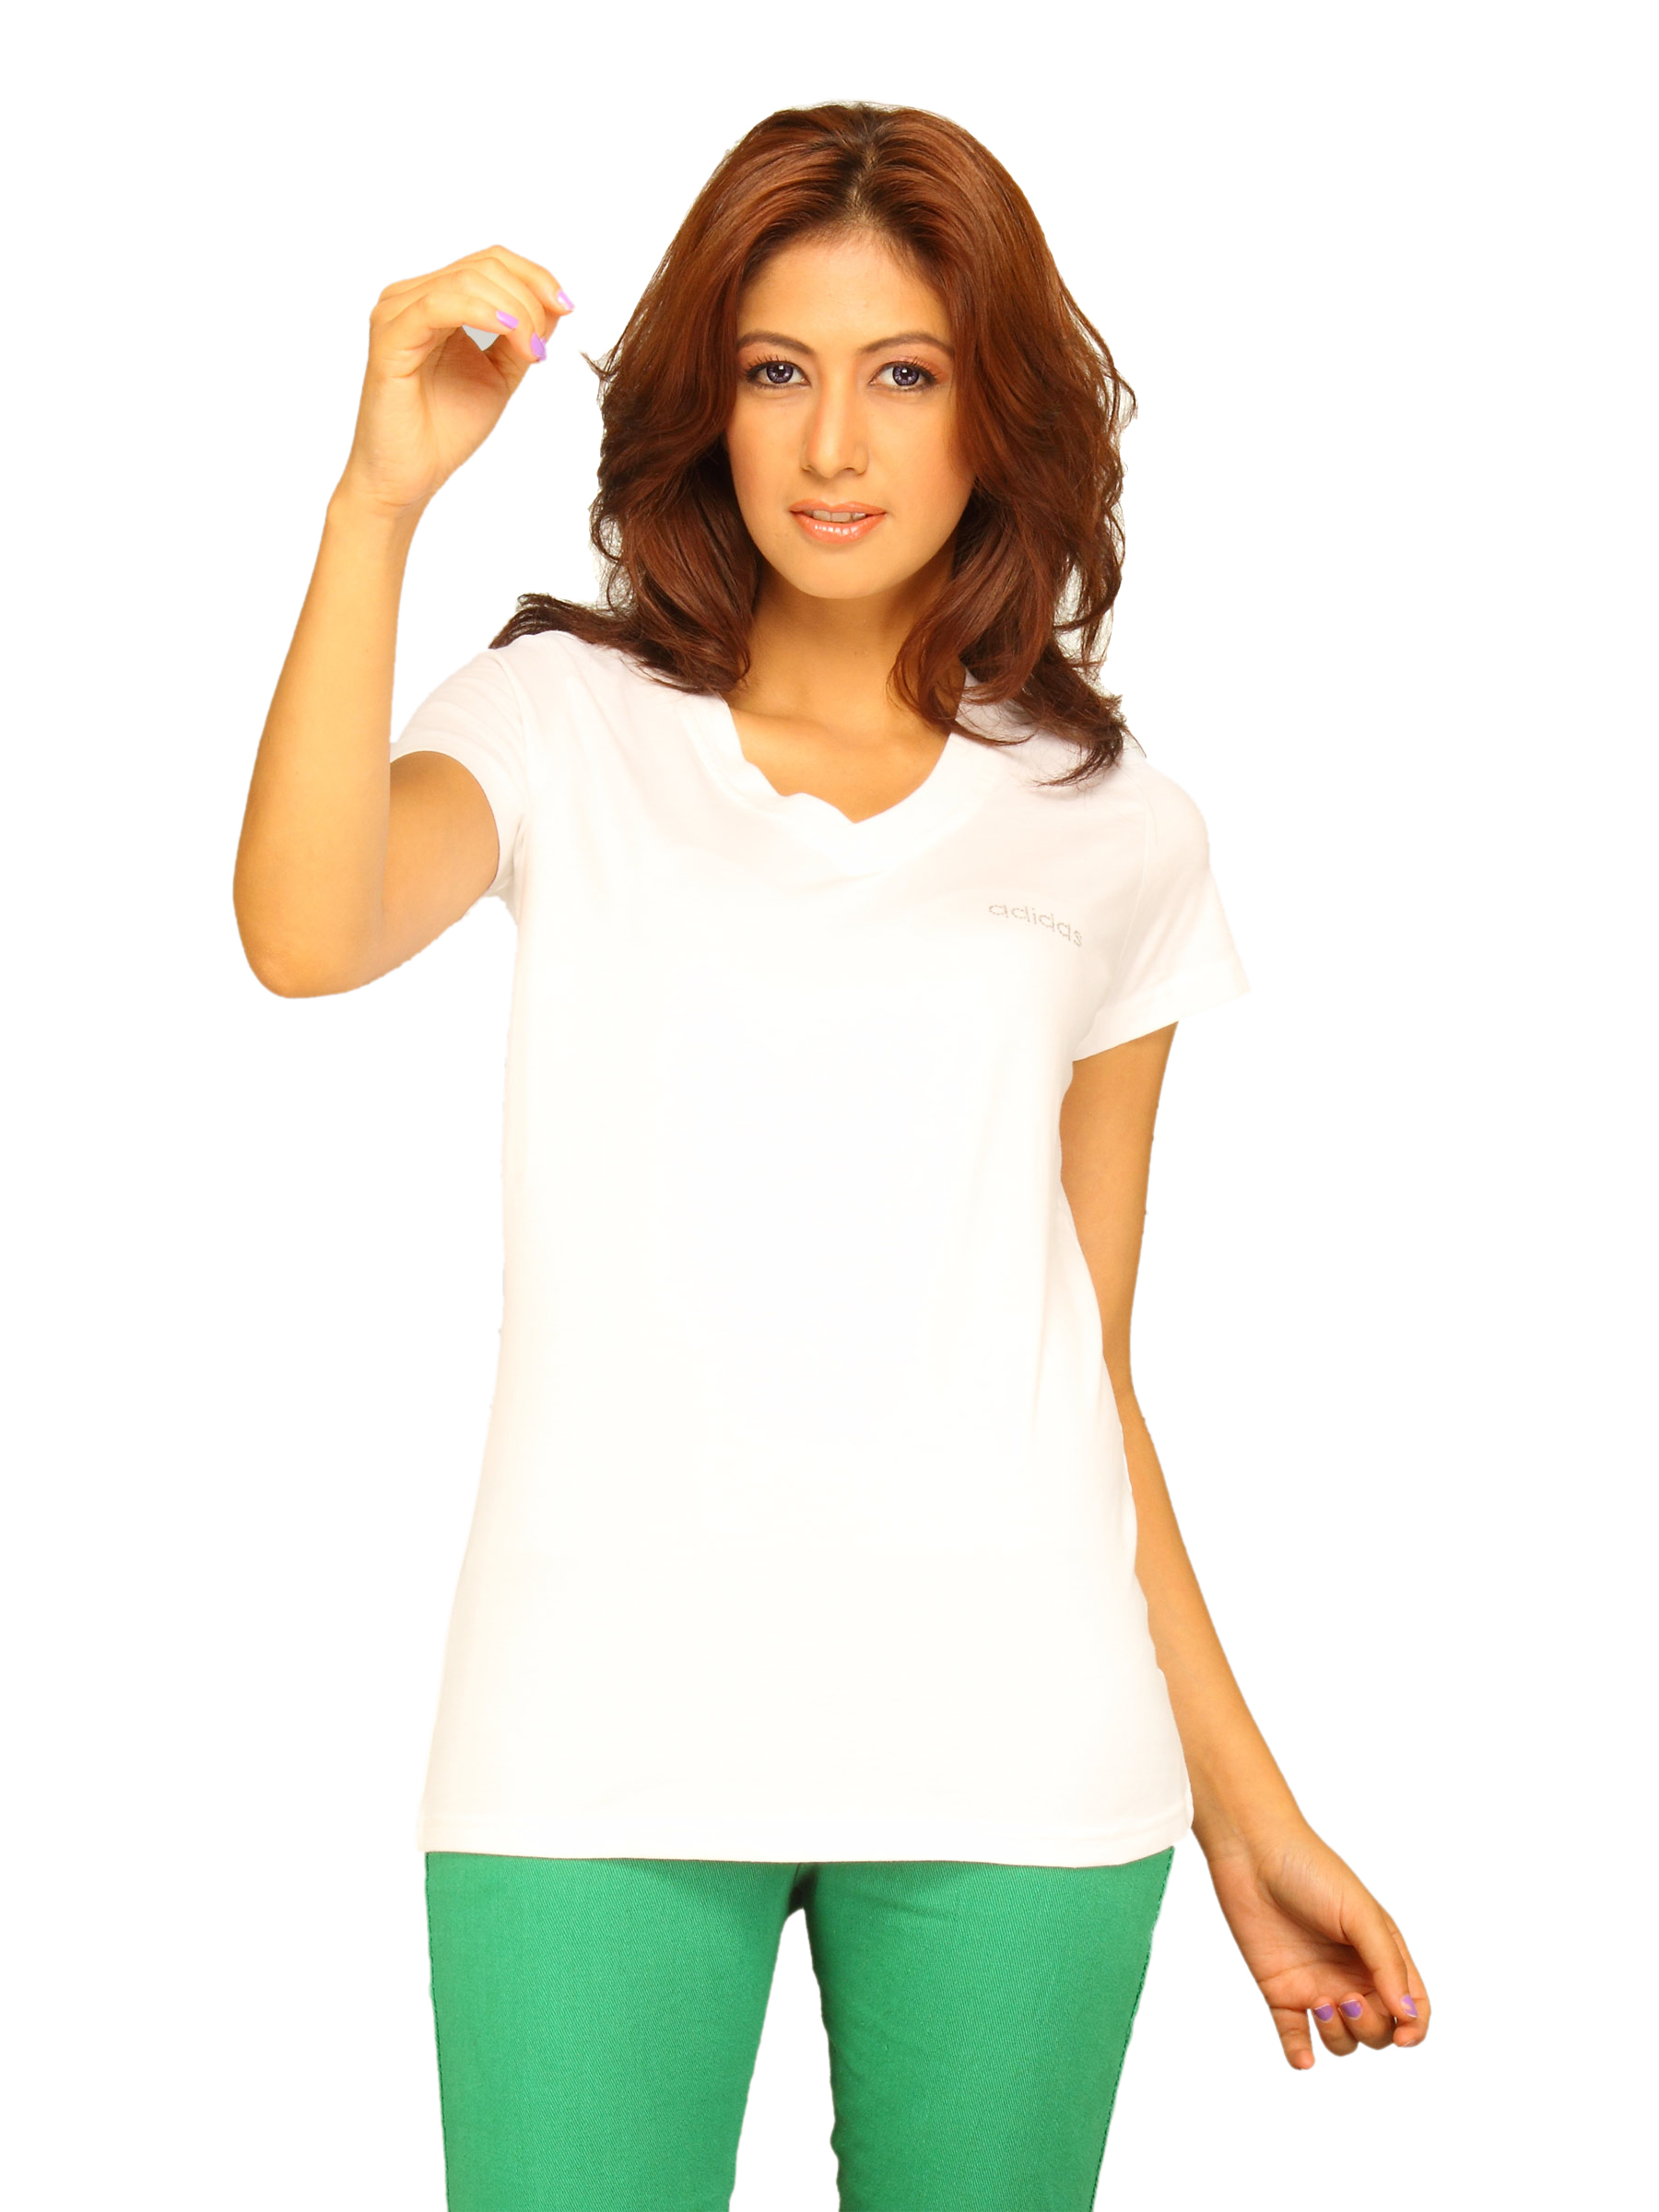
ADIDAS Women's V Neck With Crystal White T-shirt
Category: Apparel / Topwear / Tshirts
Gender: Women
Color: White
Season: Summer 2011
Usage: Sports